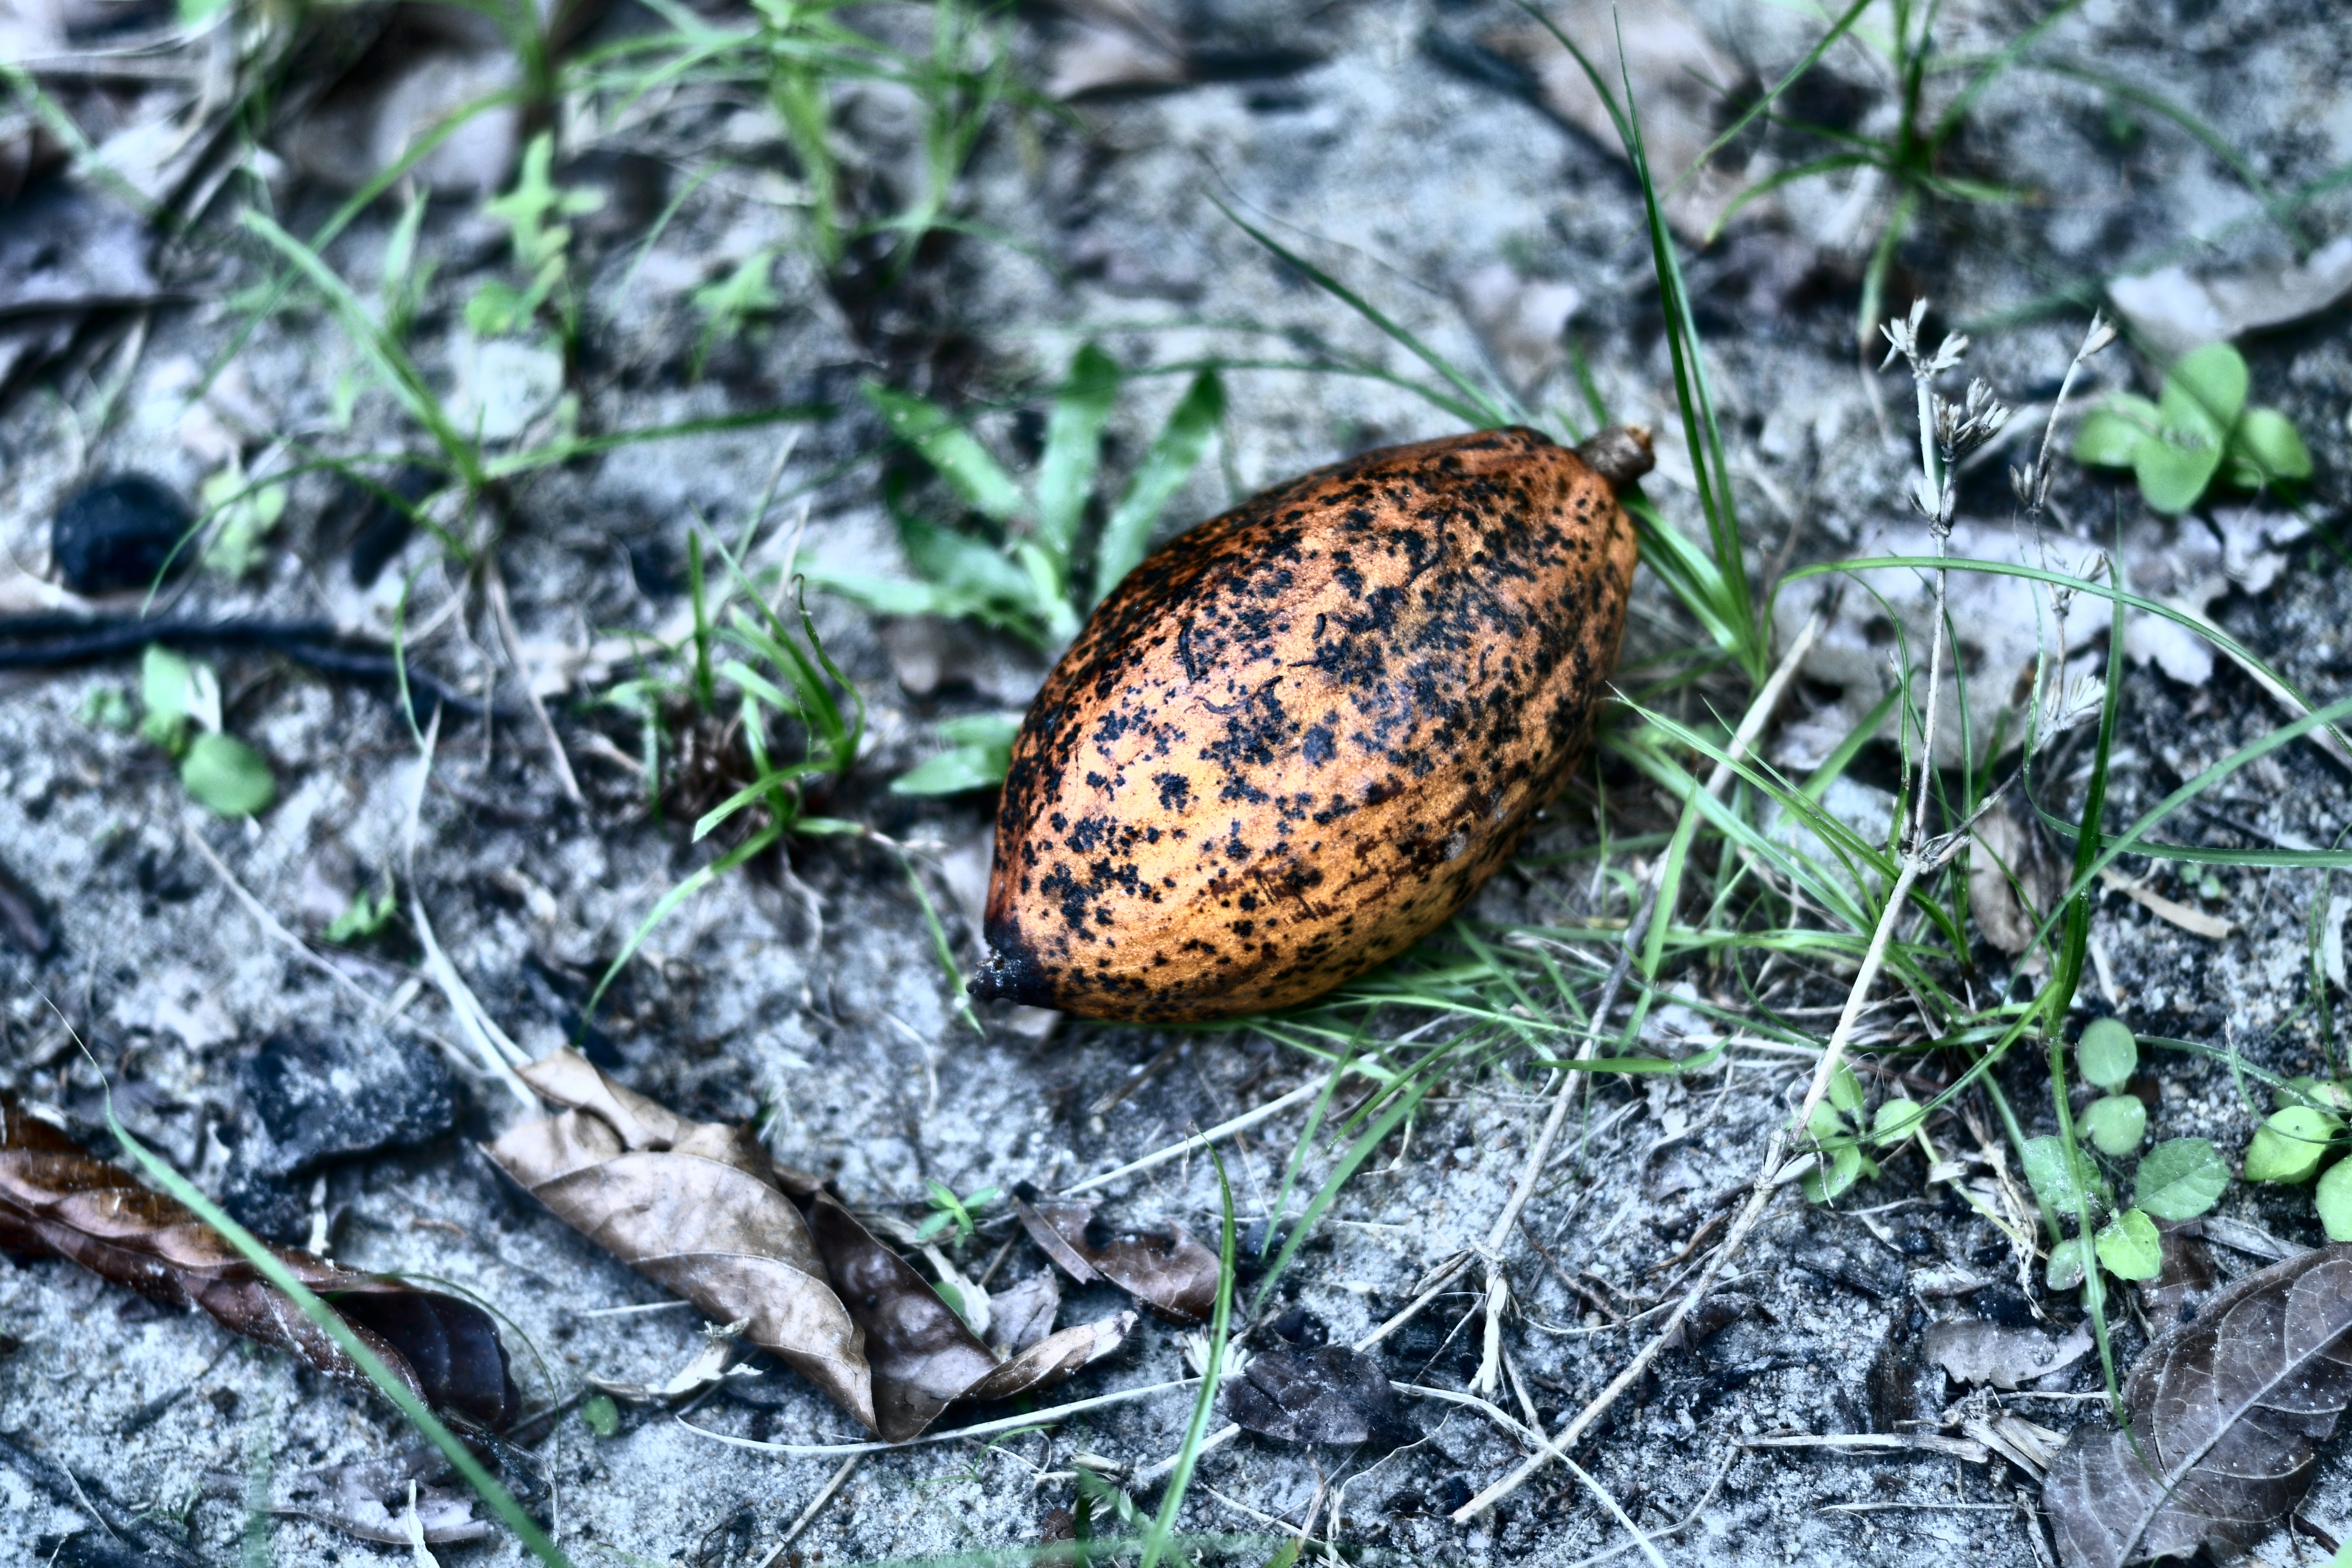
Maturity: mature
Variety: Amelonado